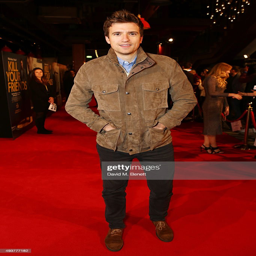
radio personality attends the uk premiere .